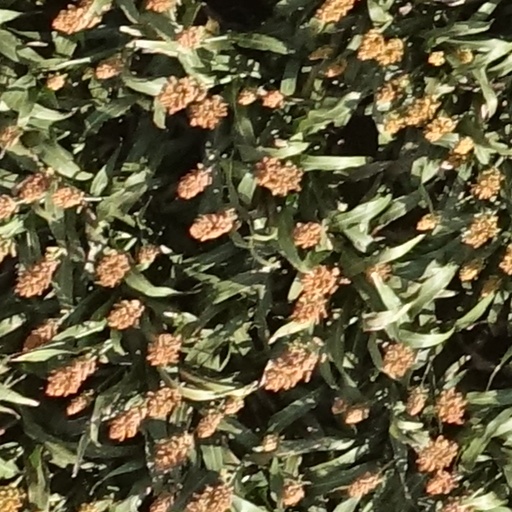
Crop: sorghum